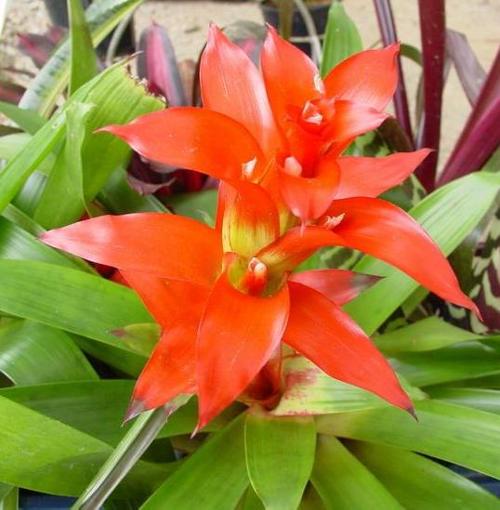
Label: bromelia